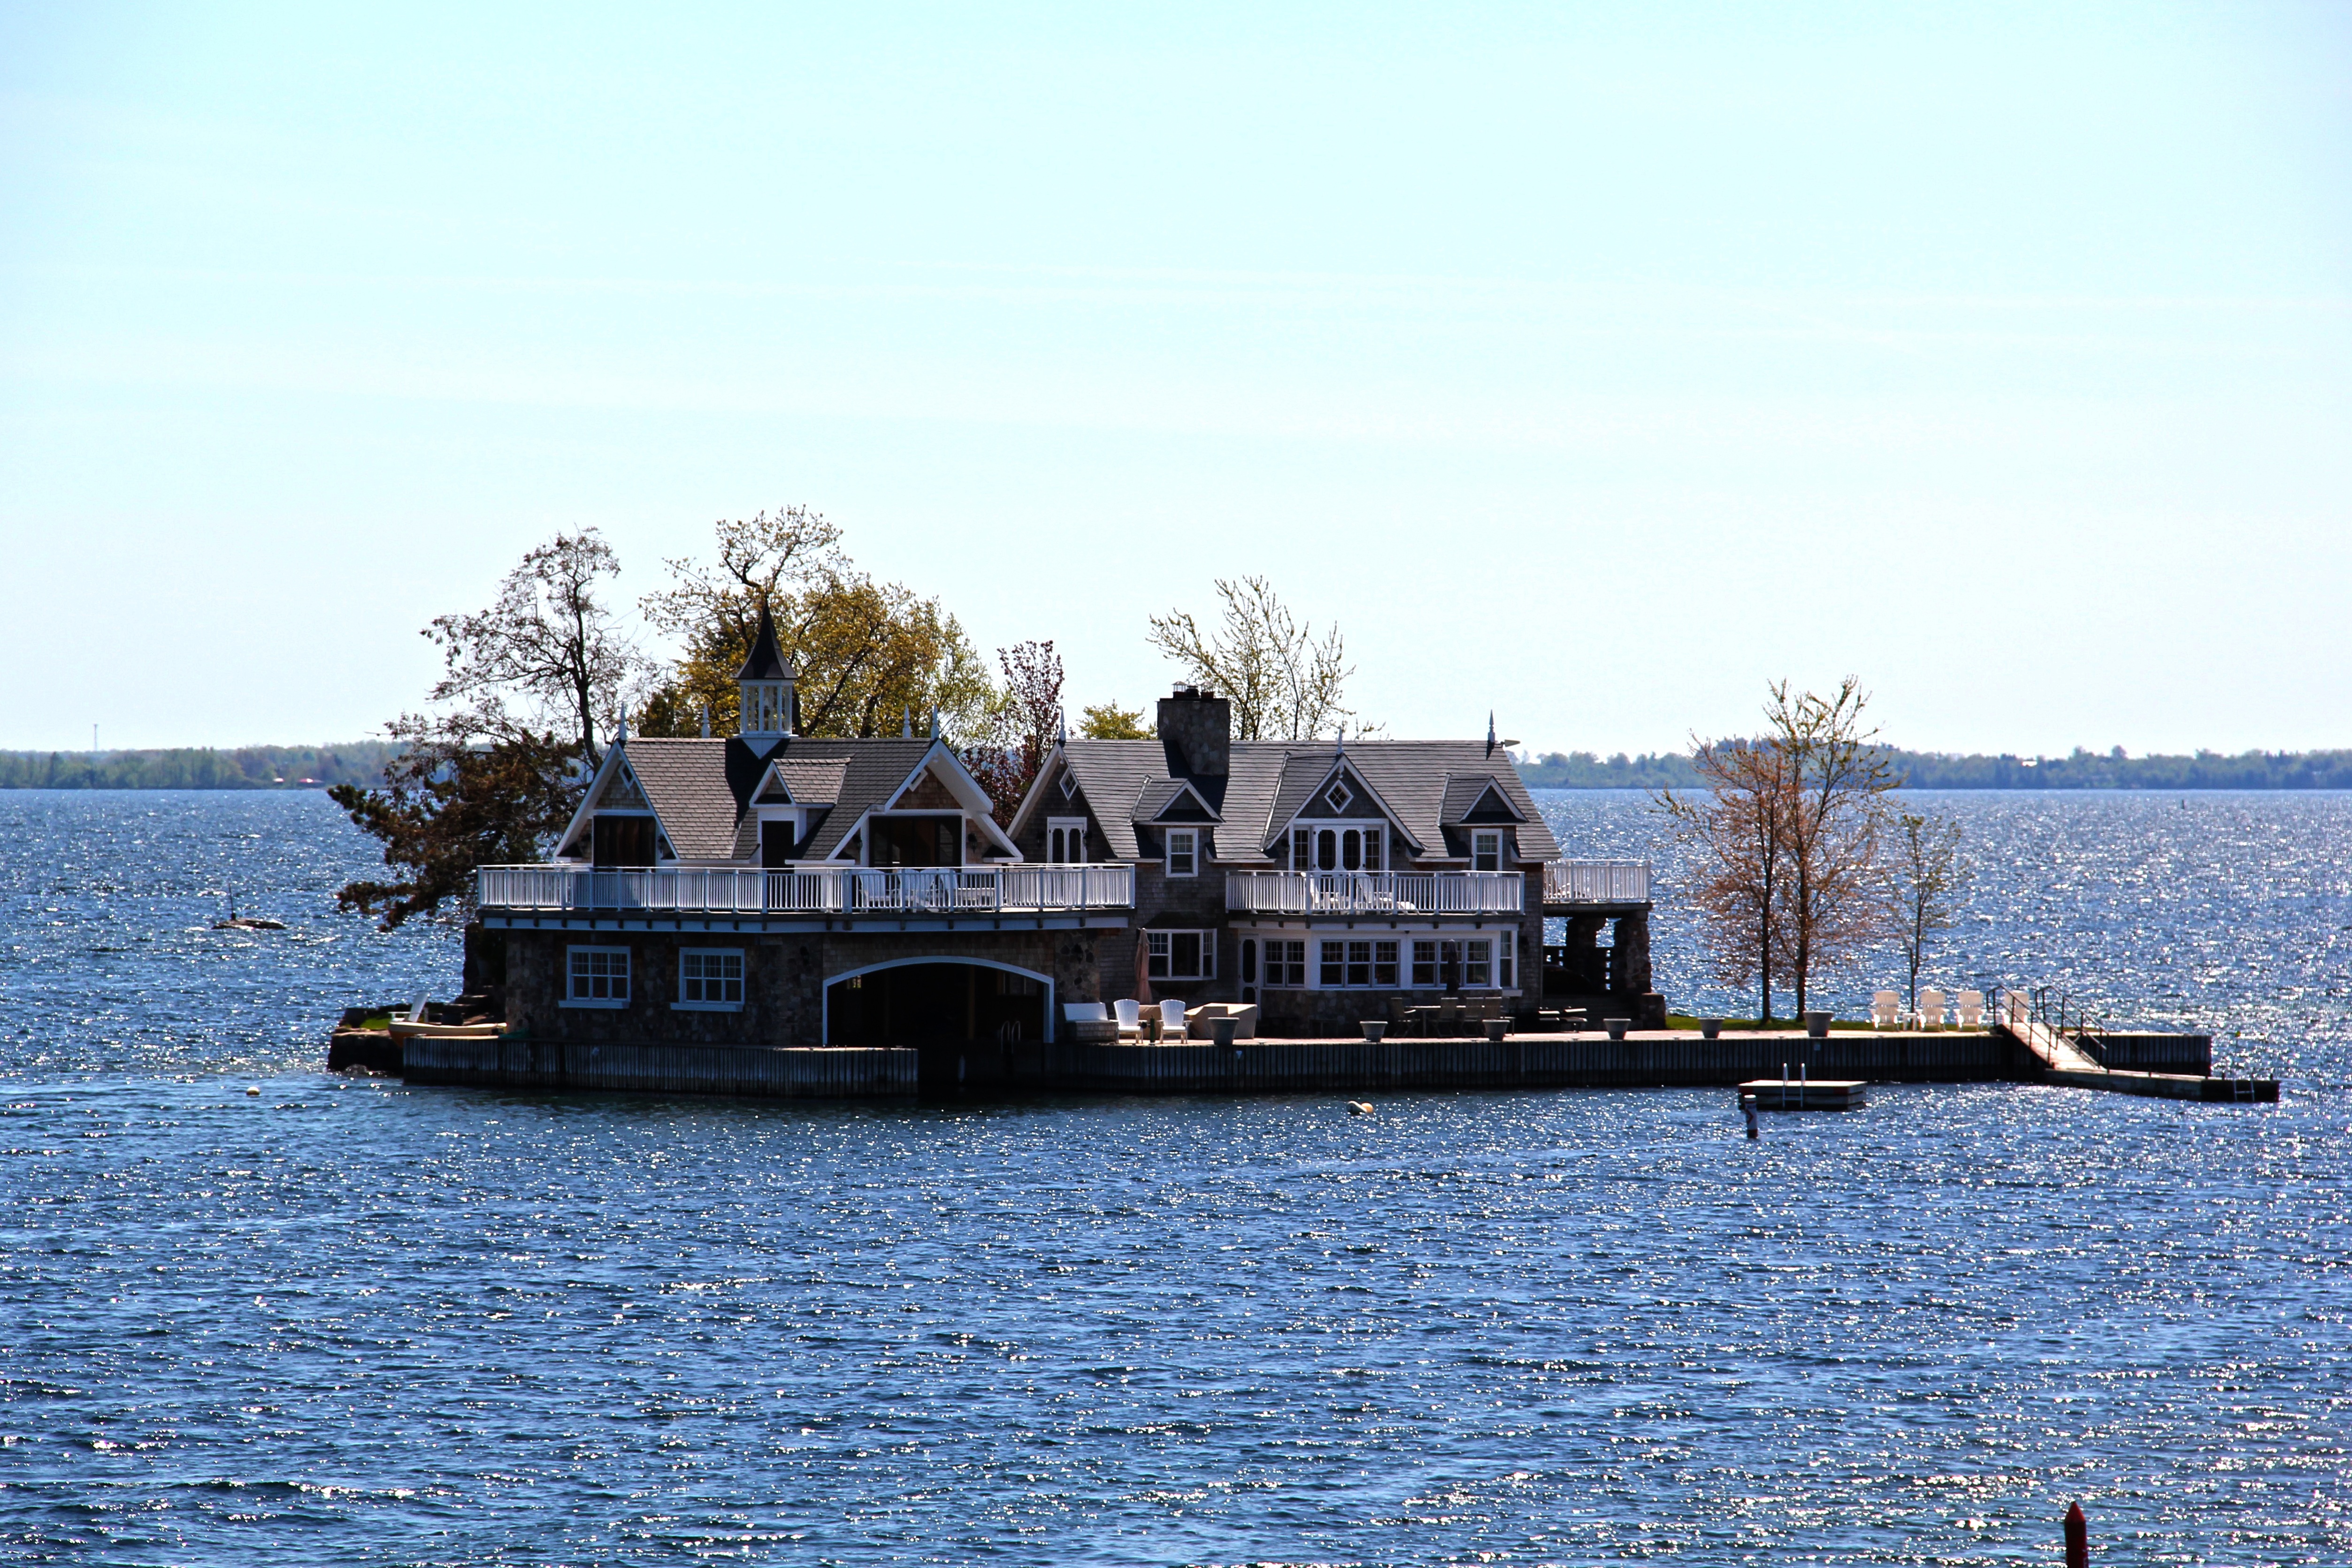
sea, water, nature, dock, boat, lake, building, home, ship, idyllic, vehicle, america, bay, island, harbor, waterway, channel, tugboat, watercraft, waters